Earthian

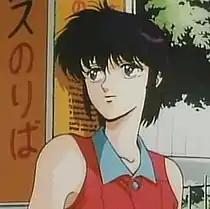
Chihaya in his human form

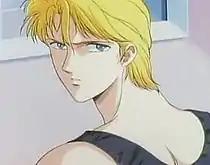
Kagetsuya in the human form

English: Chris Nubel, Falcon Summers, J.R. Rodriguez, Rick Forrester, Sean P. O'Connell, Shane Callahan, and William Flaman.